West Bridgford F.C.

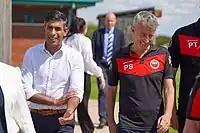
Chairman Peter Stansbury with Prime Minister Rishi Sunak in August 2023

In the 2015–16 season the men's section of West Bridgford FC was promoted after finishing 3rd in the Nottinghamshire Senior League. and under the guidance of management duo and former players Stuart Robinson and Chris Marks, they achieved their fifth promotion, subsequently joining and winning the step 6 - East Midlands Counties Football League, only six years after the men's section was officially formed.